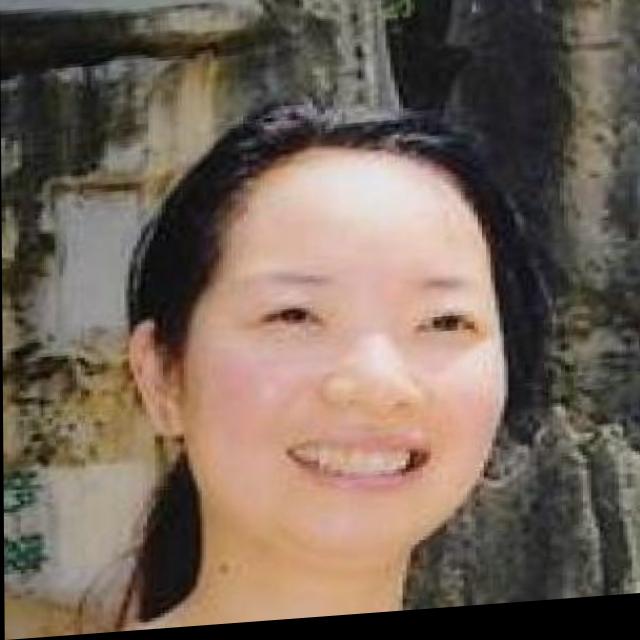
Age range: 21-44